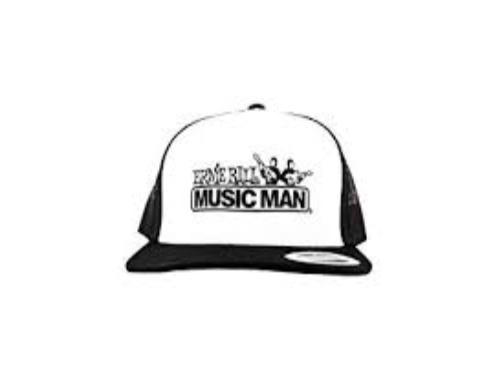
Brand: music man-1
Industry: Leisure